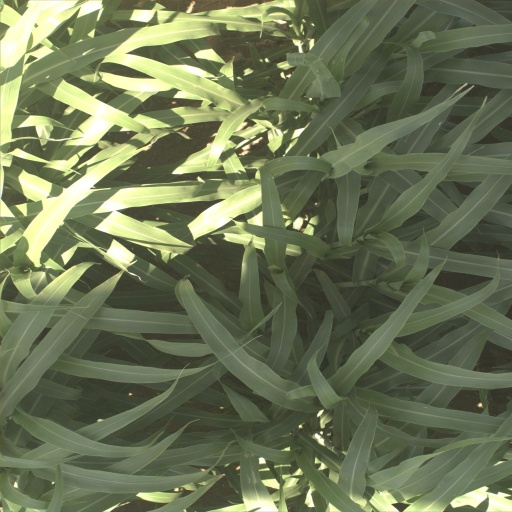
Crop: sorghum